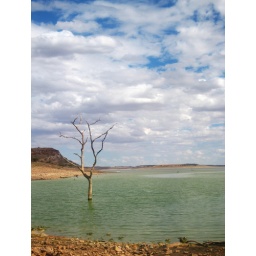
tree in a lake